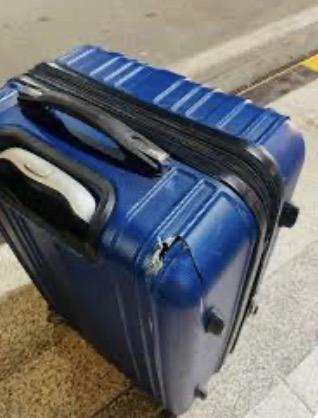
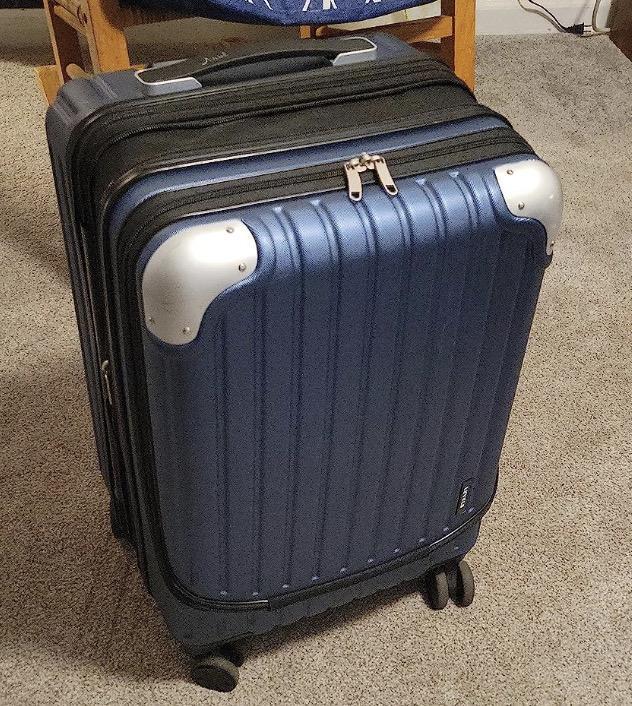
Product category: items_tea
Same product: no